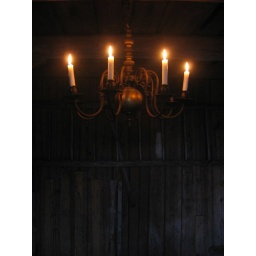
waxy golden chandelier in the barn where i sang songs about trains just before i boarded one. the end.